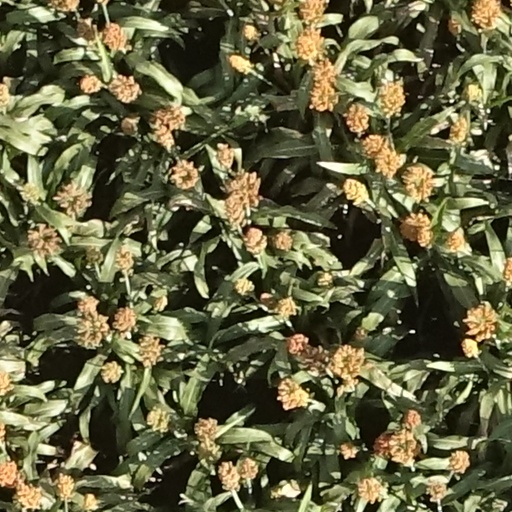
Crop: sorghum